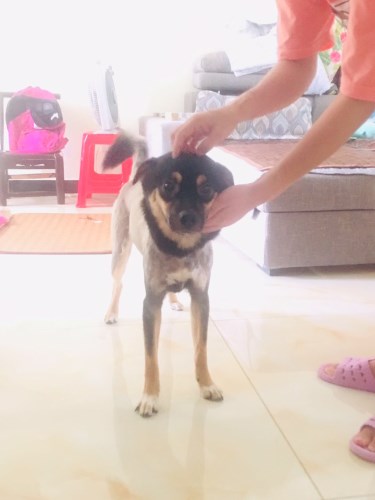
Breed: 1043-n000001-Shiba_Dog